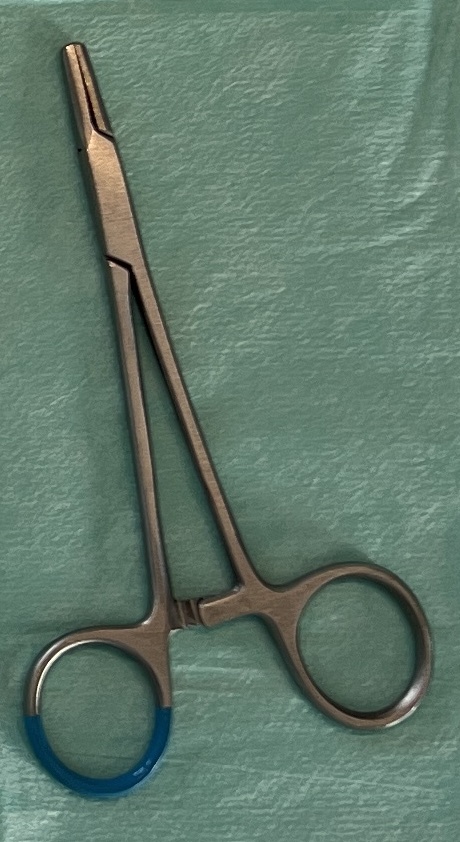
Hinged instrument state: closed